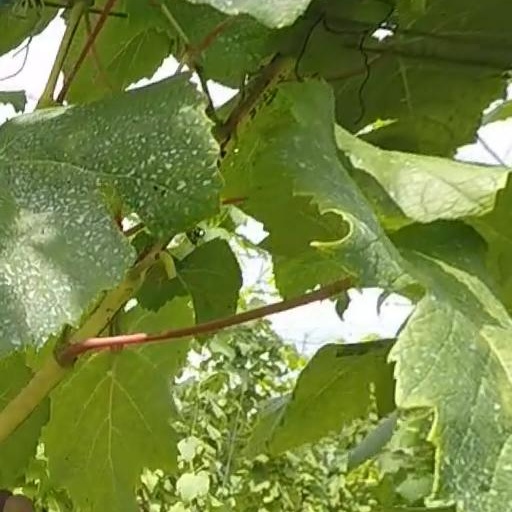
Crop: grape